Easter

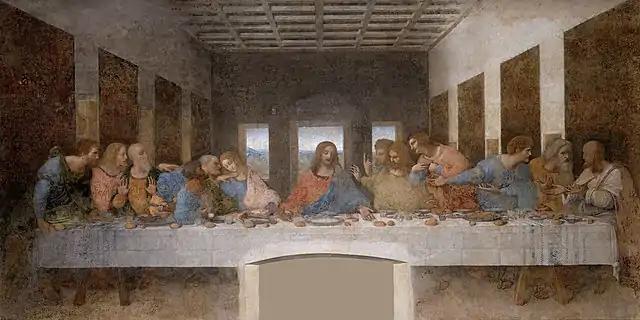
"The Last Supper" (1495–1498). Mural, tempera on gesso, pitch and mastic, 700 x 880 cm (22.9 x 28.8 ft). In the Santa Maria delle Grazie Church, Milan, Italy, it is Leonardo da Vinci's dramatic interpretation of Jesus' last meal before death. The Last Supper celebrated by Jesus and his disciples. The early Christians, too, would have celebrated this meal to commemorate Jesus's death and subsequent resurrection.

As the Gospels assert that both the crucifixion and resurrection of Jesus occurred during the week of Passover, the first Christians timed the observance of the annual celebration of the resurrection in relation to Passover. Direct evidence for a more fully formed Christian festival of Pascha (Easter) begins to appear in the mid-2nd century. Perhaps the earliest extant primary source referring to Easter is a mid-2nd-century Paschal homily attributed to Melito of Sardis, which characterizes the celebration as a well-established one. Evidence for another kind of annually recurring Christian festival, those commemorating the martyrs, began to appear at about the same time as the above homily.